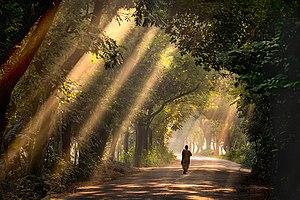
La division de Sylhet est une des sept divisions administratives du Bangladesh.